Südostbahn

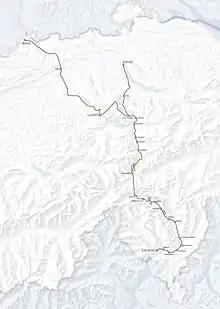
"Treno Gottardo" routes across the Swiss Alps

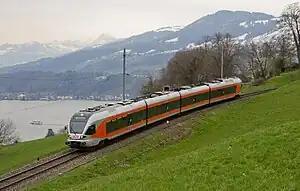
S13 of Zurich S-Bahn descending towards Wädenswil

"Treno Gottardo" (Italian for "Gotthard train") is jointly operated by SOB and SBB CFF FFS and runs entirely on the network owned by the latter. It connects the city of Locarno, in the Italian speaking part of Switzerland, alternately with the cities of Basel and Zurich, both located in the German speaking part of the country. Trains to/from Basel reverse direction at Lucerne (dead-end station). It was launched in December 2020, but trains turned around at Bellinzona until spring 2021 due to construction work between Bellinzona and Locarno at that time.